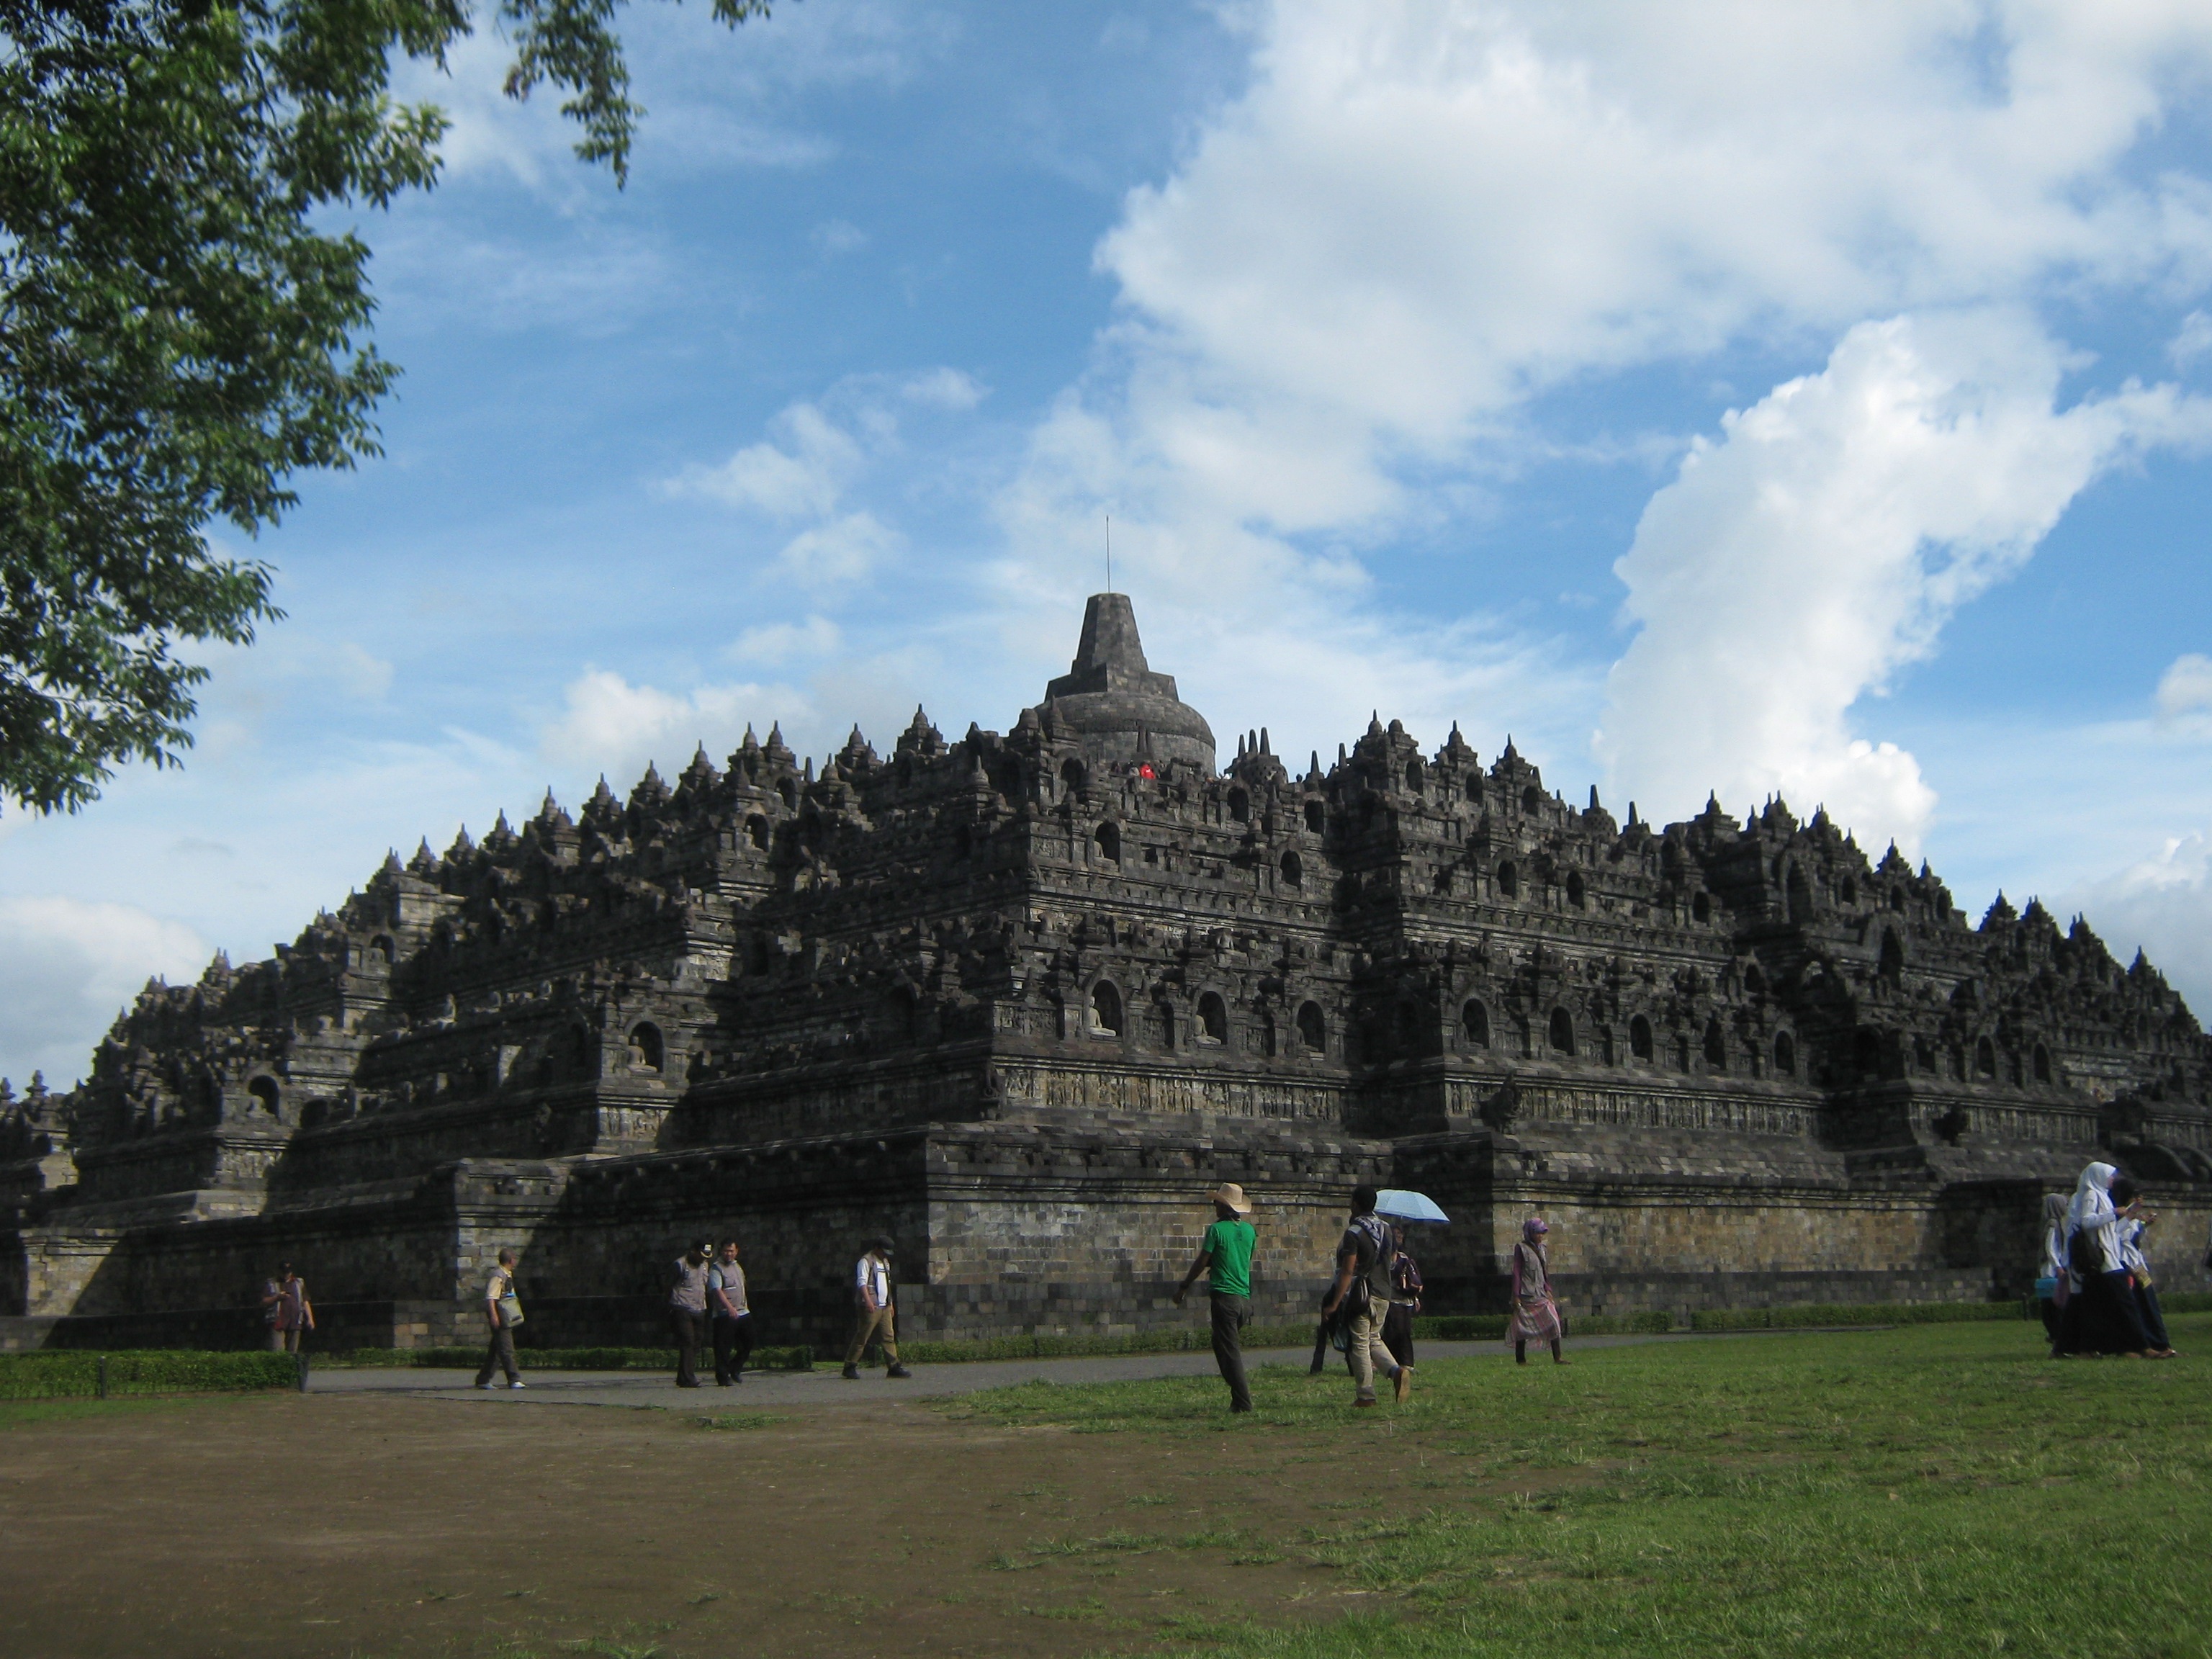
building, monument, travel, landmark, tourism, place of worship, temple, ruins, monastery, indonesia, wat, borobudur, tours, archaeological site, unesco world heritage site, historic site, ancient history